Antoine Lavoisier

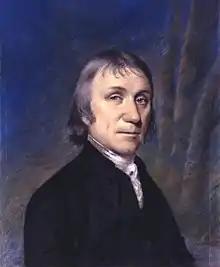
Joseph Priestley, an English chemist known for isolating oxygen, which he termed "dephlogisticated air"

Contrary to prevailing thought at the time, Lavoisier theorized that common air, or one of its components, combines with substances when they are burned. He demonstrated this through experiment.